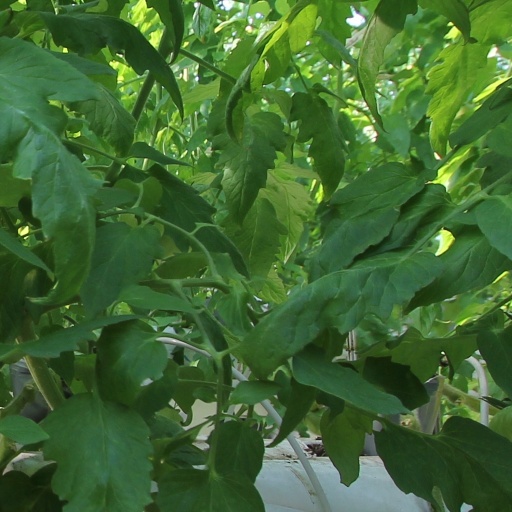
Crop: tomato